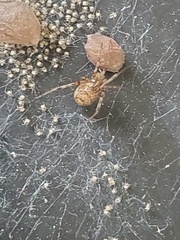
Species: Parasteatoda_tepidariorum